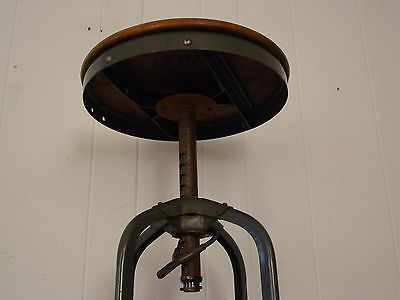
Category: chair